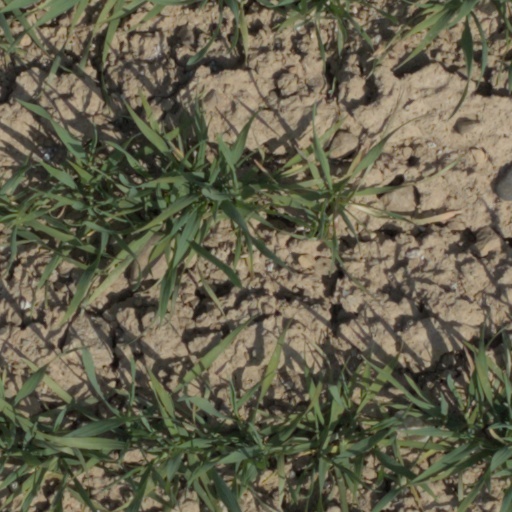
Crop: wheat